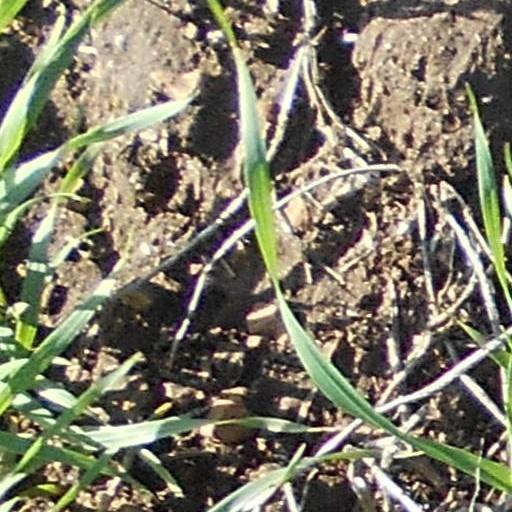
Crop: wheat